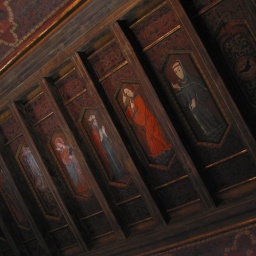
Everything in the castle is art - the ceilings, the floors, the doors, the door knockers...